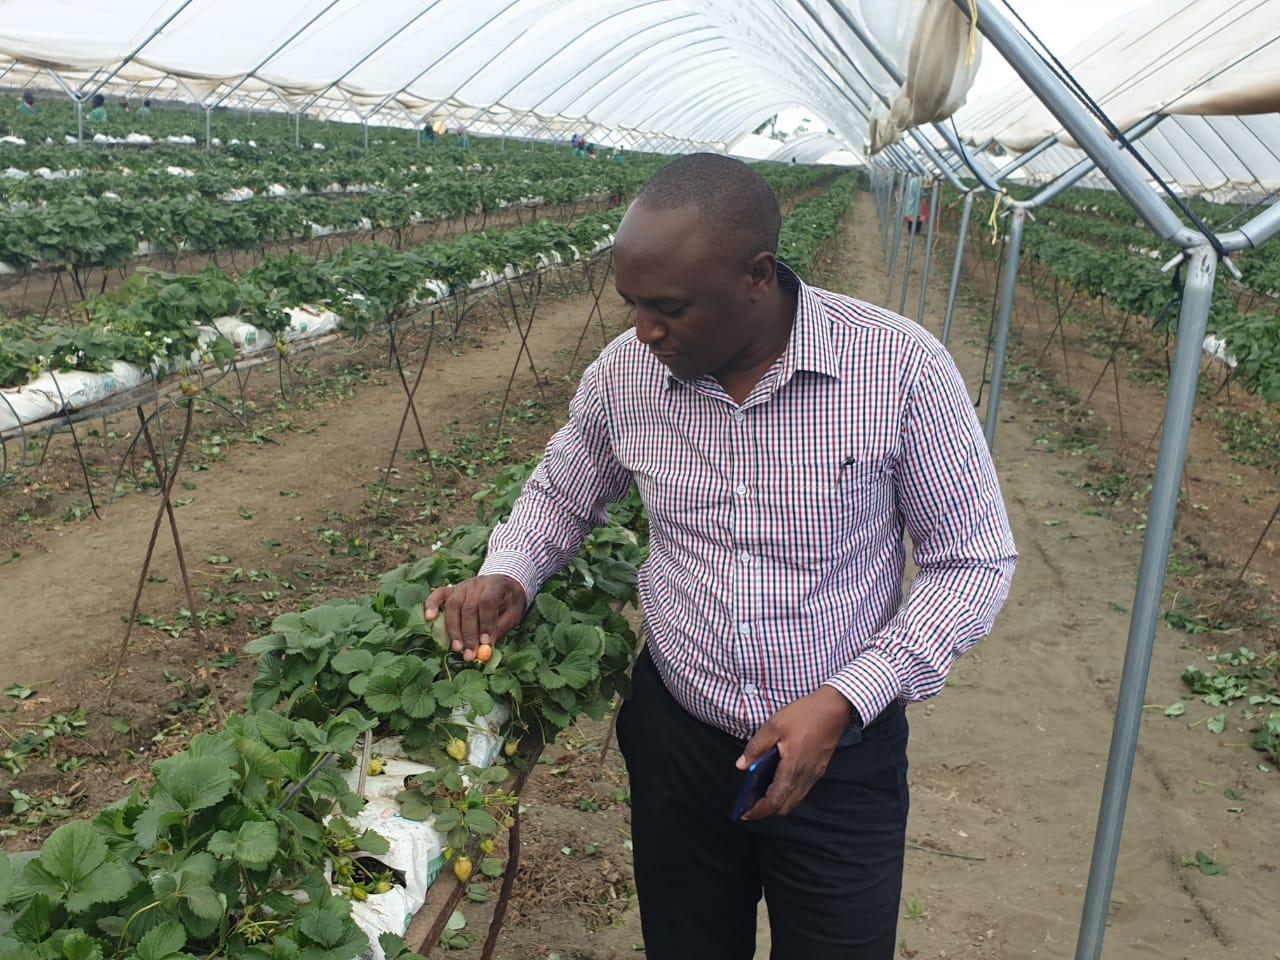
Mtu aliyepo katika eneo maalumu mfano wa shamba lenye mkusanyiko wa mabomba yenye rangi nyeupe, yaliyopandwa miche midogo iliyoota na kuchipua kwa rangi ya kijani kibichi, ikiashiria kuwa ni eneo linalotumika kwa ajili ya kilimo cha haidroponi.